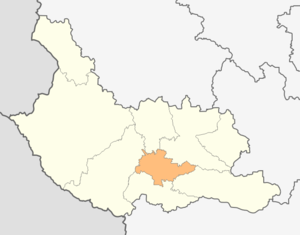
Bobochevo est une obchtina de l'oblast de Kyoustendil en Bulgarie.